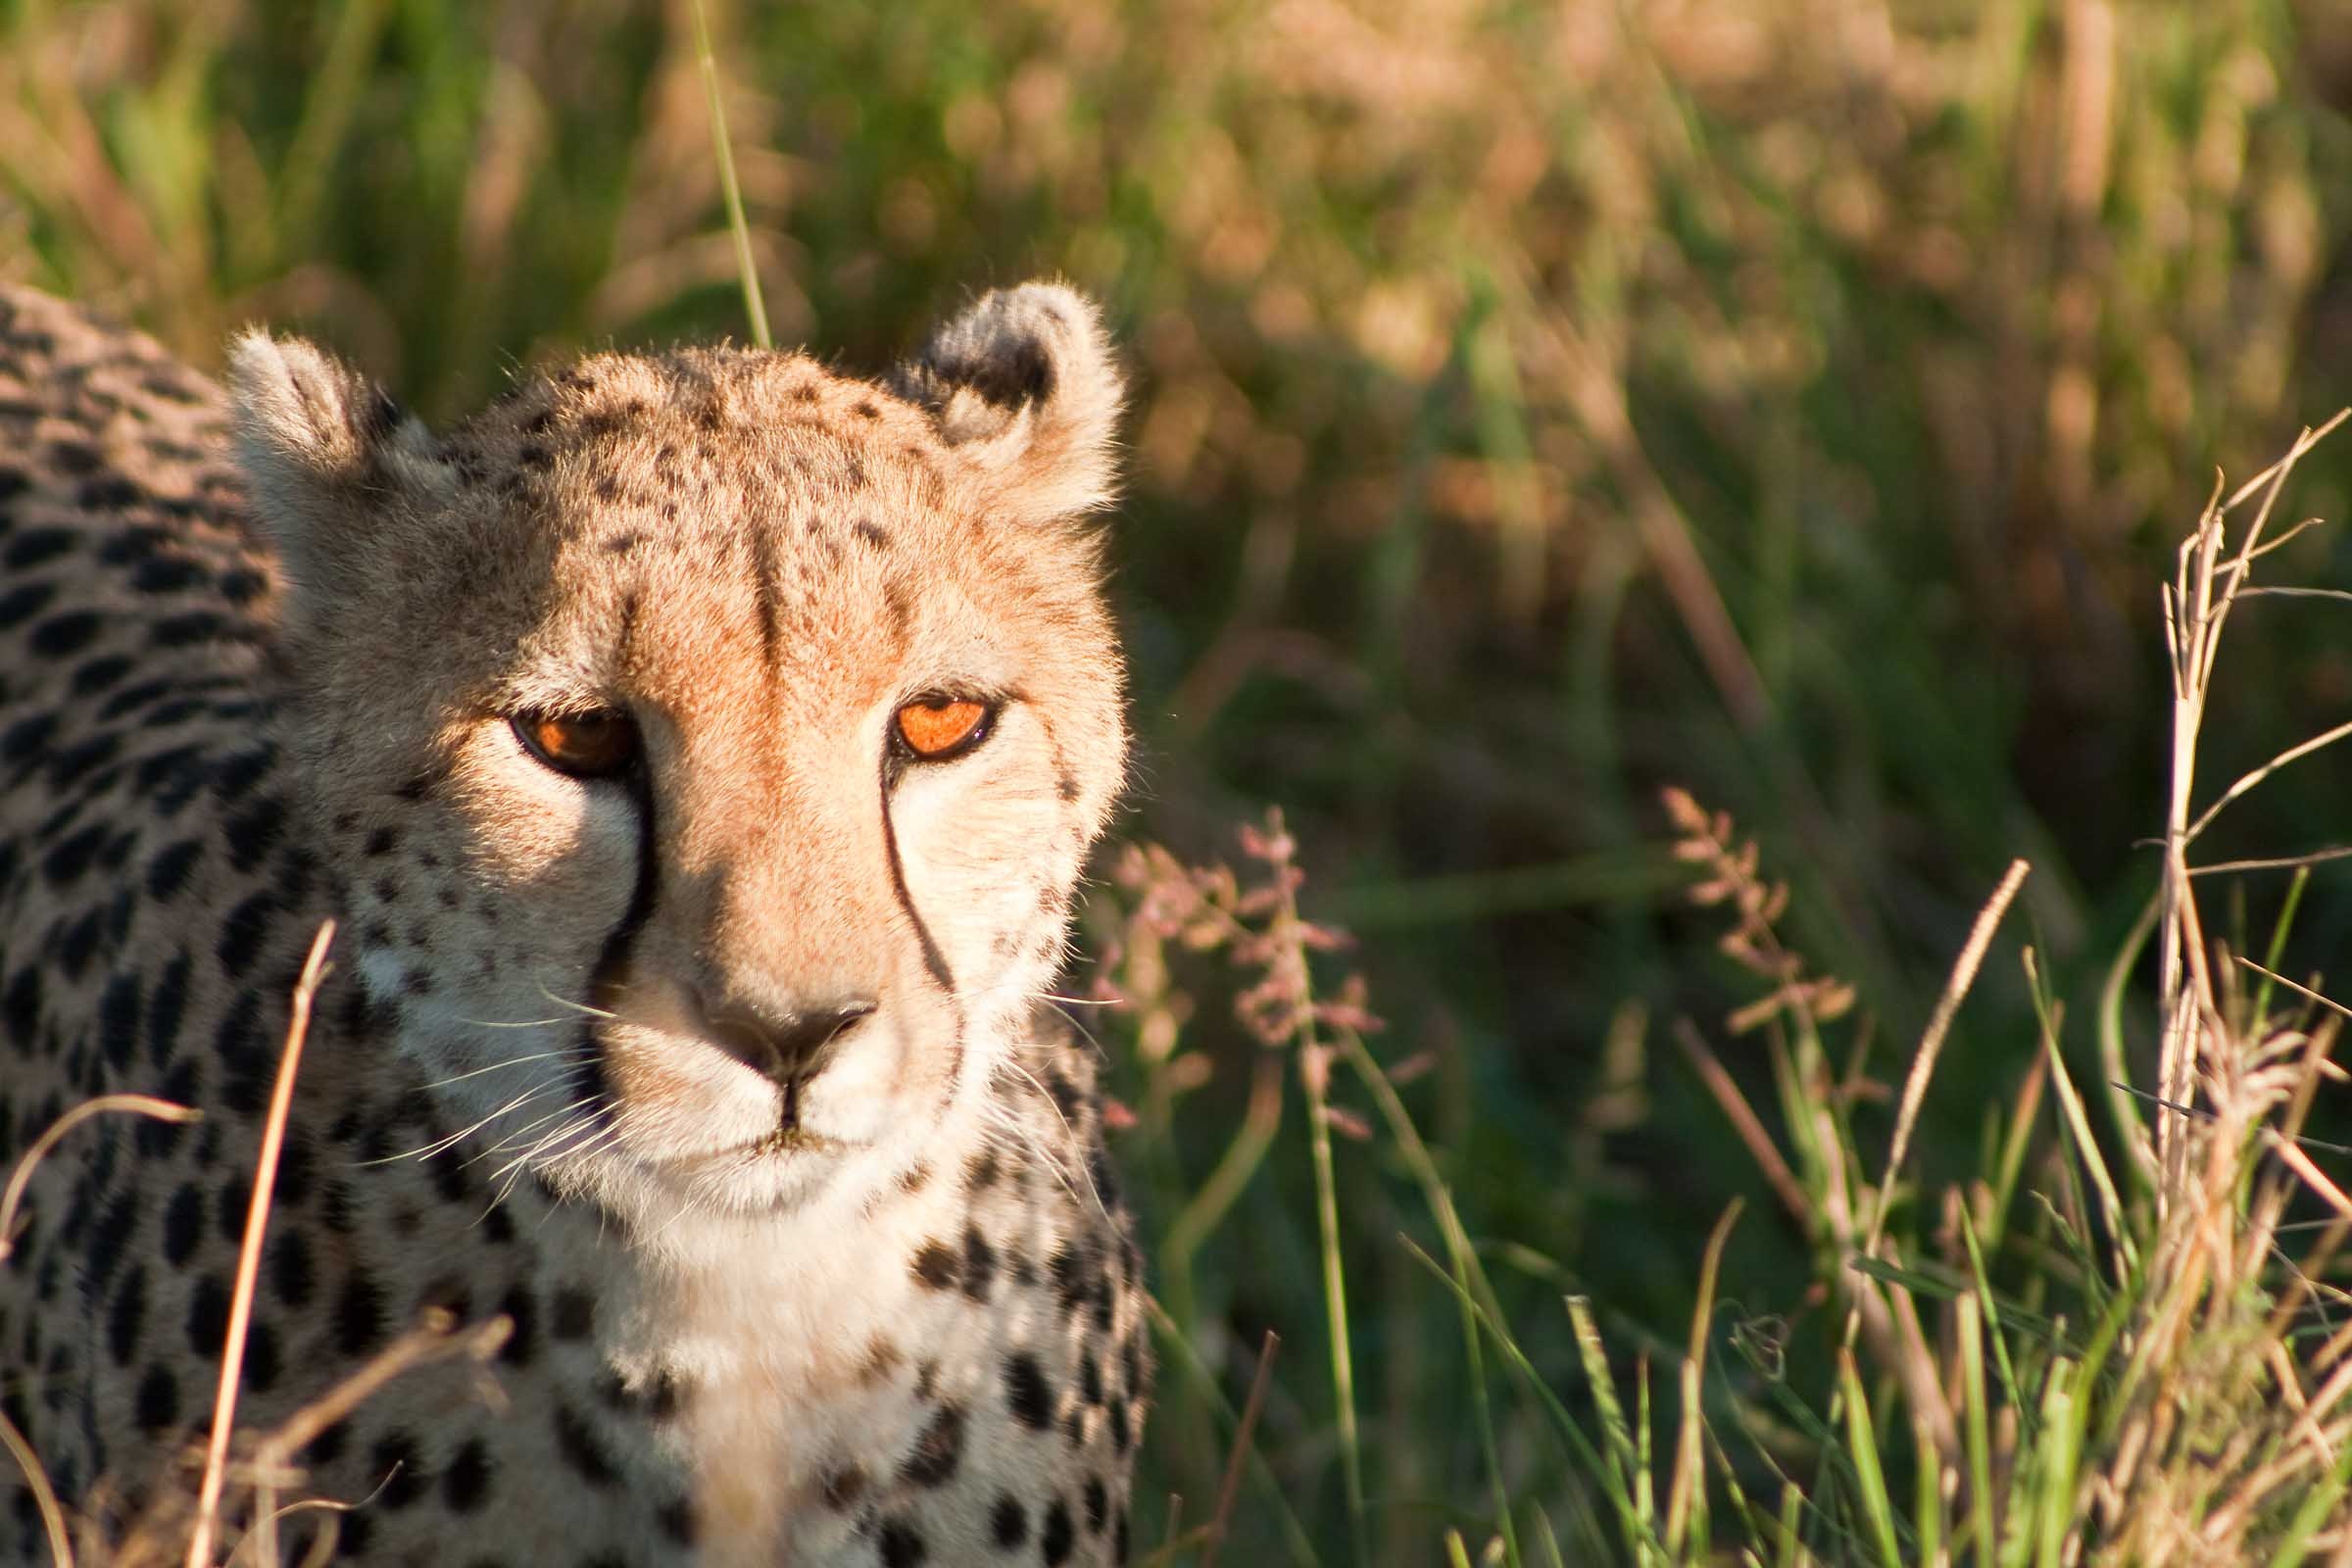
grass, wildlife, cat, africa, mammal, fauna, savanna, close up, cheetah, whiskers, vertebrate, safari, masai, kenya, big cats, mara, small to medium sized cats, cat like mammal